Villa Fiorita, Brugherio

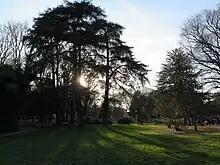

The remodelling works removed almost all the fresco decorations on the facade. At the rear, there is a monochrome representation of that seem to be supporting the balconies but these are in fact a twentieth-century addition.